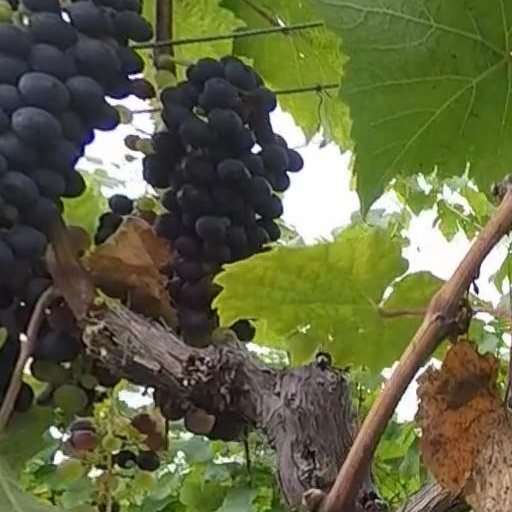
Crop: grape